Transport in Belfast

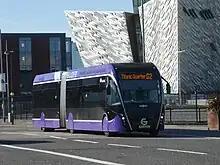
Glider bus rapid transit services opened in 2018.

In the nineteenth century due to suburbanization omnibuses became in to use and in 1869 were recorded running hourly on the Malone Road, Lisburn Road, Antrim Road, County Down Road to Sydenham hourly. Belfast is a now a relatively car-dependent city, by European standards, with an extensive road network including the ten lane M2 motorway. A recent survey of how people travel in Northern Ireland showed that people in Belfast made 77% of all journeys by car, 11% by public transport and 6% on foot. It also showed that Belfast has 0.70 cars per household compared to figures of 1.18 in the East and 1.14 in the West of Northern Ireland.